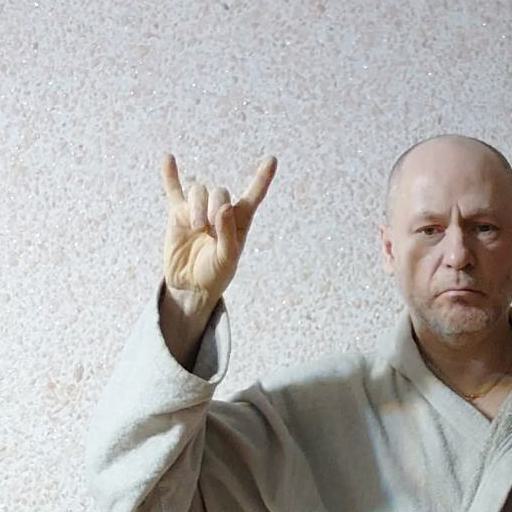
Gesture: rock